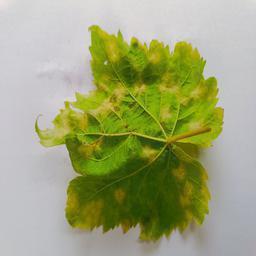
Label: Downy Mildew